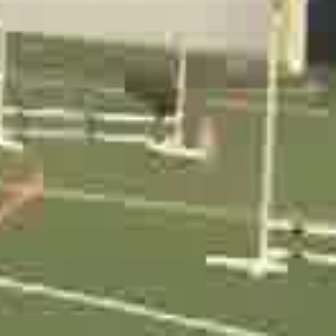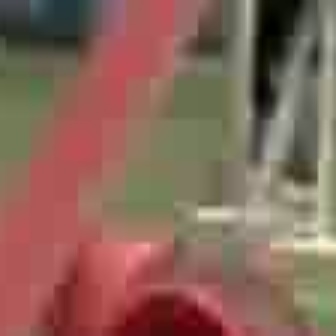
  Please identify the target specified by the bounding box [121,43,203,124] in the first image and locate it in the second image. Return the coordinates in [x_min,y_min,x_max,y_max] format.
Answer: [168,125,282,239]